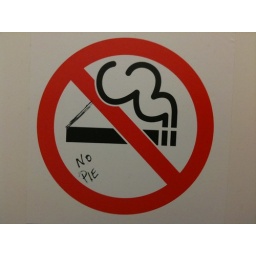
(spotted on a bathroom door in BA lounge at LHR)